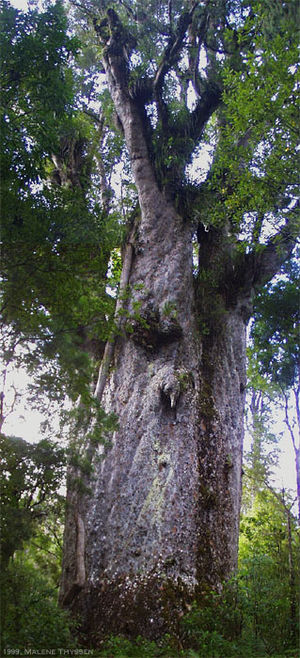
Biodiversitet / Livets sammensathed
På et enkelt kauritræ i New Zealands urskov kan der vokse op til 60 forskellige planter
"Biodiversitet eller biologisk diversitet er en neologisme, som er lavet ud fra græsk bios = ""liv"" + latin diversus = ""forskelligartet"". Det vil sige: variationen i den levende natur. Diversitet rummer i sig en række forskellige niveauer som f.eks. gener, arter, økosystemer. Det er dog ikke så enkelt at definere biodiversitet eller mål for biodiversitet.